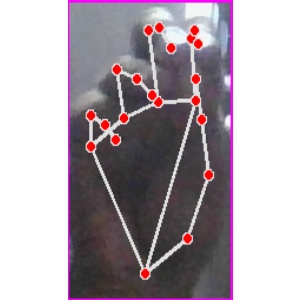
अक्षर: ङ